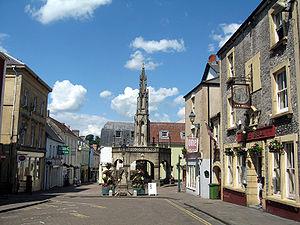
Shepton Mallet est une ville du Somerset, en Angleterre.